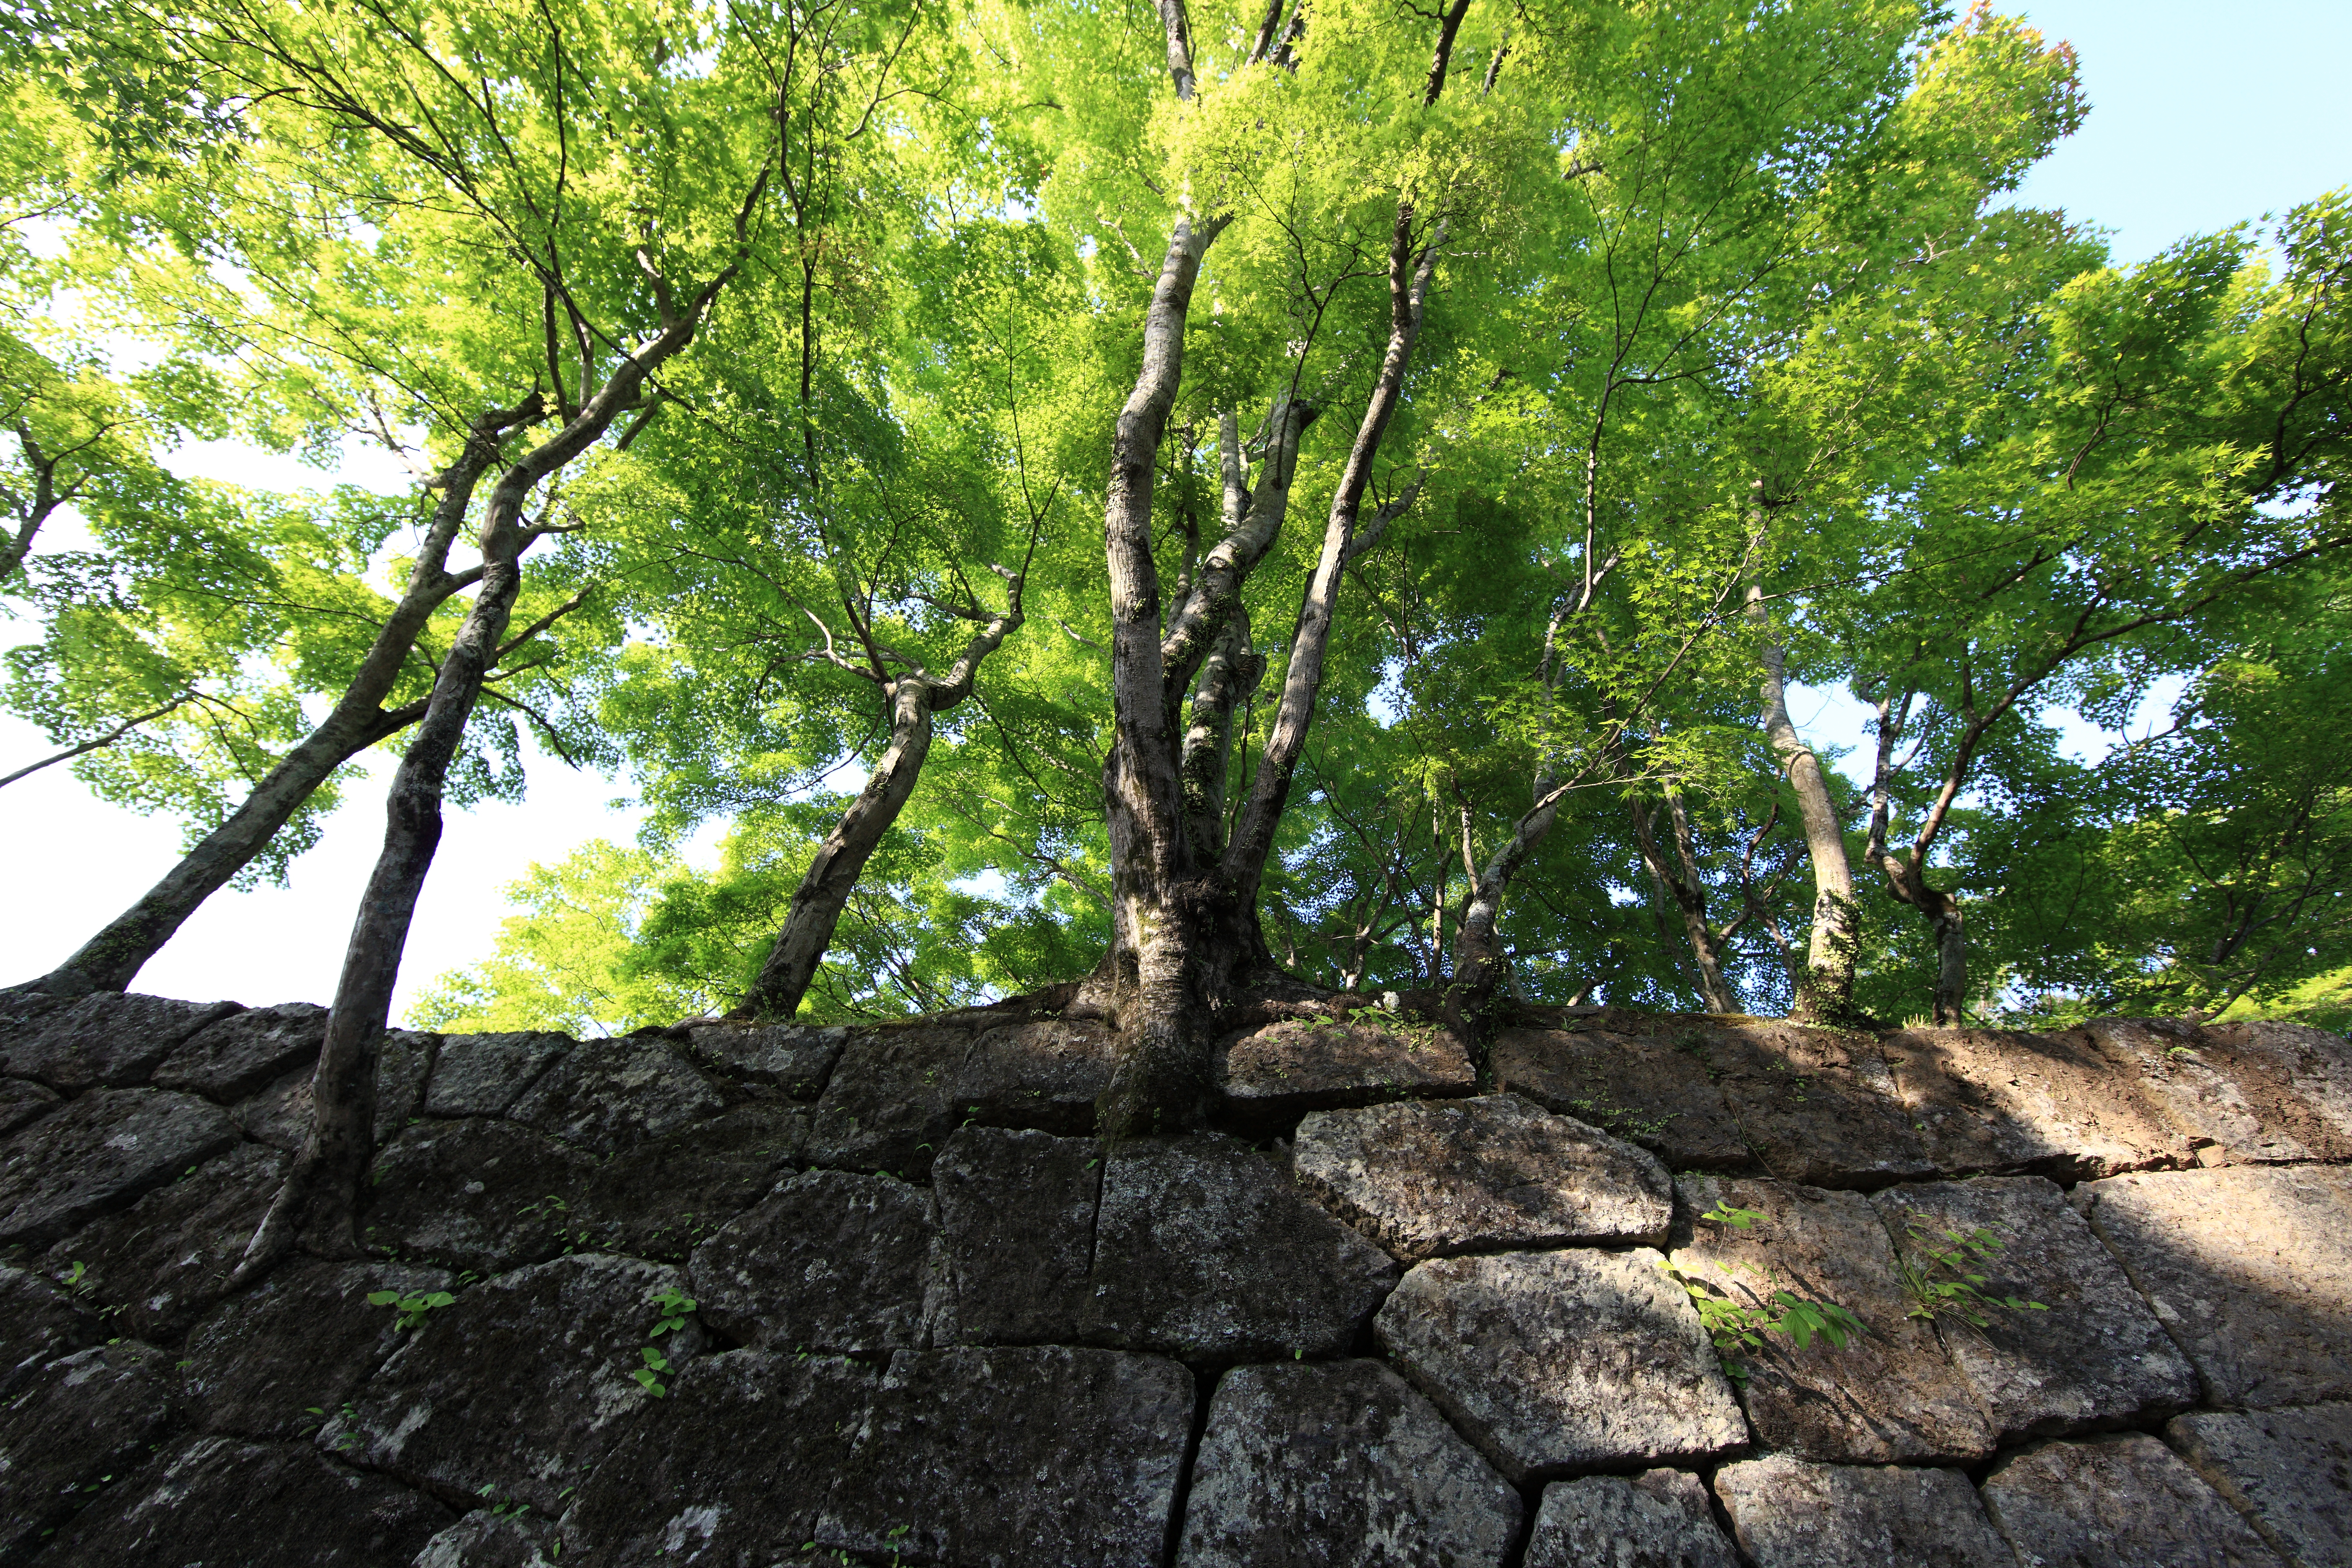
tree, forest, branch, plant, trail, leaf, flower, trunk, high, jungle, castle, cool image, ruins, deciduous, 5d, hires, woodland, markii, hi, res, resolution, okajo, woody plant, land plant